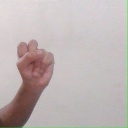
अक्षर: स